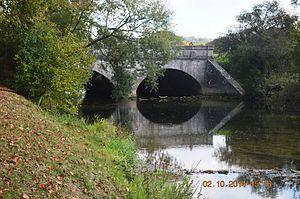
Le pont des Troubles sur la Seine à Aisey-sur-Seine - RD971
Cette liste contient les ponts présents sur la Seine et ses bras. Elle est donnée par département de l'aval du fleuve vers son amont et précise, après chaque pont, le nom des communes qu'elle relie, en commençant par celle située sur la rive gauche du fleuve.
Aisey-sur-Seine est une commune française située dans le canton de Châtillon-sur-Seine du département de la Côte-d'Or en région Bourgogne-Franche-Comté.